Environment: real
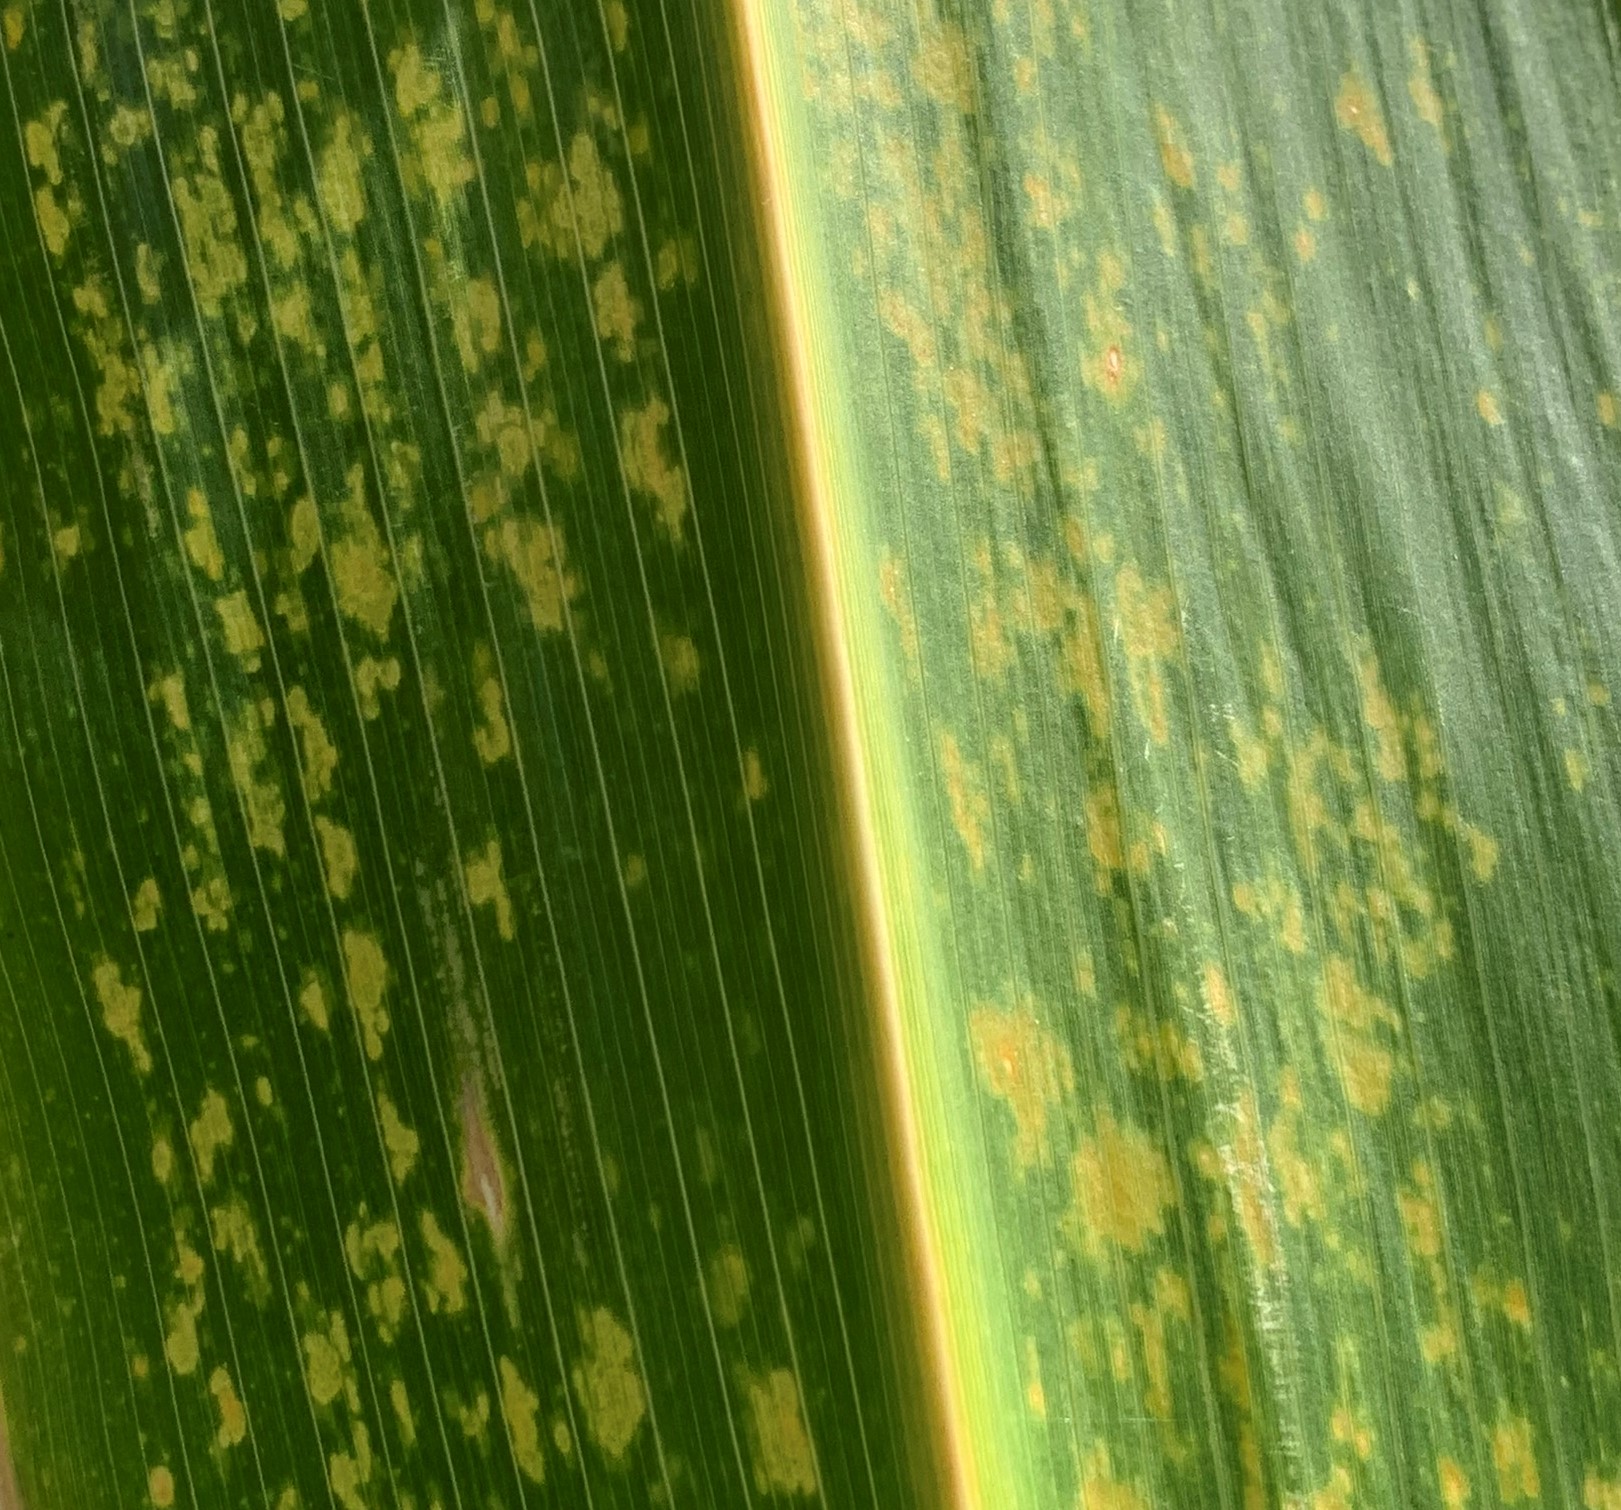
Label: lethal_necrosis